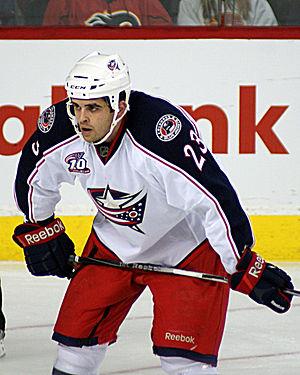
Tom Sestito est un joueur professionnel américain de hockey sur glace. Il est le frère de Tim Sestito, également joueur de hockey professionnel.